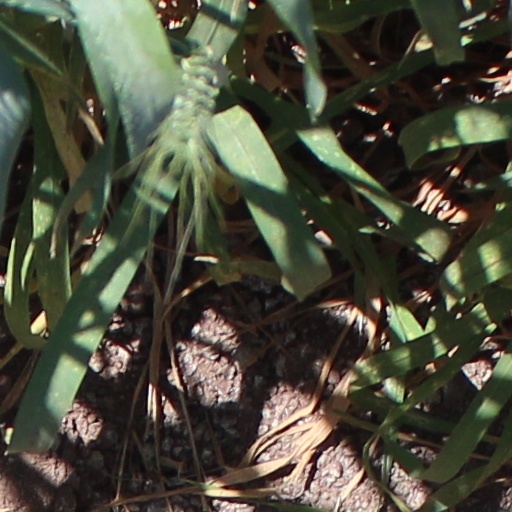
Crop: wheat